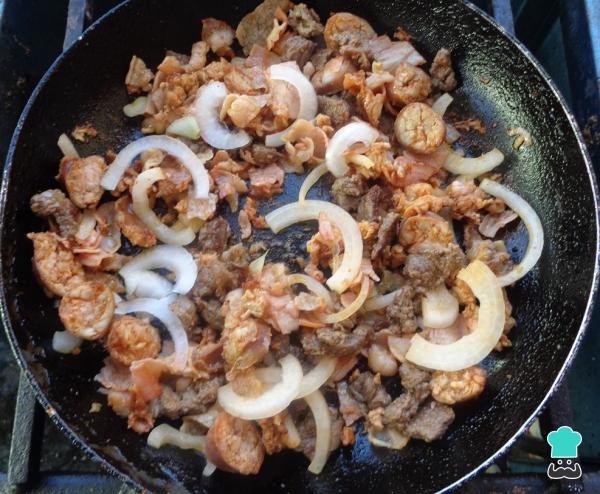
Incorpora la cebolla cortada en rebanadas finas, mueve para integrarla con los demás ingredientes y mantén la preparación al fuego hasta que la cebolla esté bien sofrita. Para saber Cómo cortar cebolla, no te pierdas este artículo.